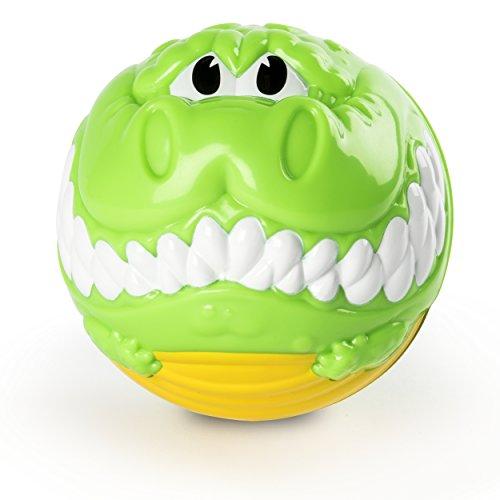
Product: Croc ‘N’ Roll - Fun Family Game For Kids Aged 3 & Up
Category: Toys & Games | Games & Accessories | Floor Games
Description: FAMILY GAME FOR KIDS: Croc ‘n’ Roll is the fast paced, hilarious family game Ideal for 1-3 players, Crock ‘n’ Roll keeps kids on their toes.
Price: $9.47
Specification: ProductDimensions:5.2x12x11.5inches|ItemWeight:1pounds|ShippingWeight:1.31pounds(Viewshippingratesandpolicies)|DomesticShipping:ItemcanbeshippedwithinU.S.|InternationalShipping:ThisitemcanbeshippedtoselectcountriesoutsideoftheU.S.LearnMore|ASIN:B079T4HX5V|Itemmodelnumber:6044141|Manufacturerrecommendedage:36months-5years|Batteries:2AAbatteriesrequired.